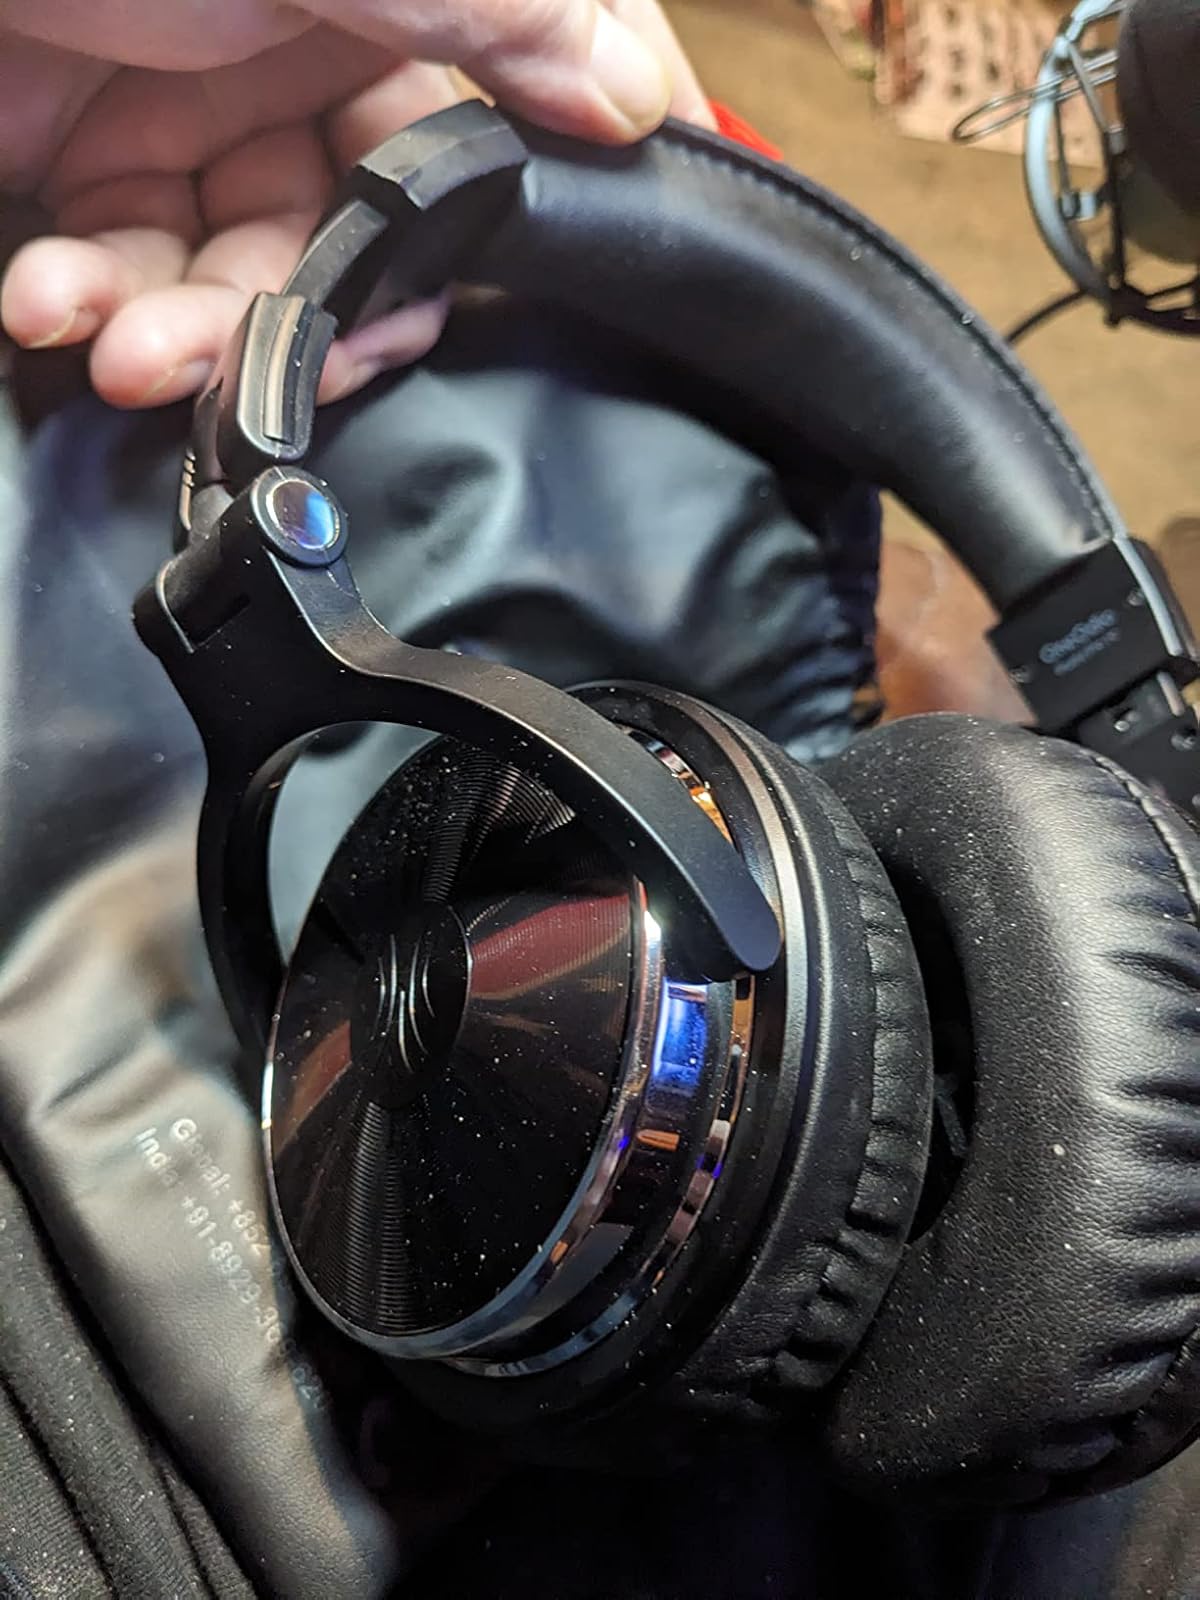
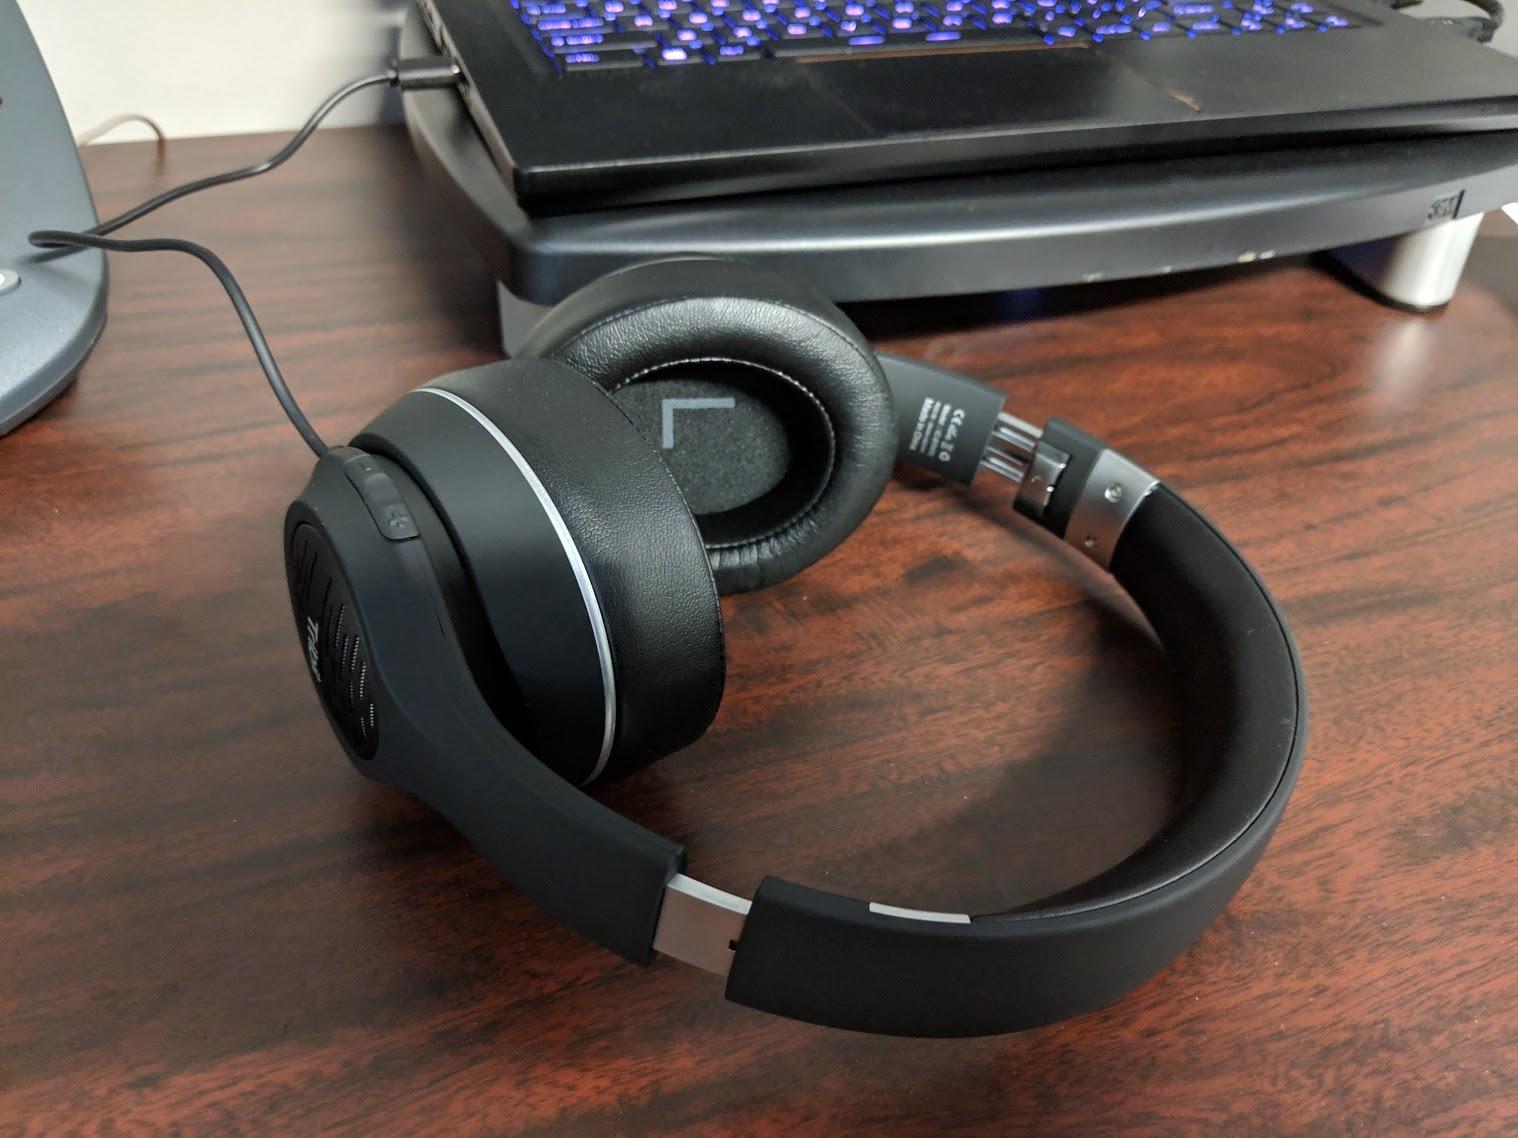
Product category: headphones
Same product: no